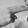
ASL letter: H